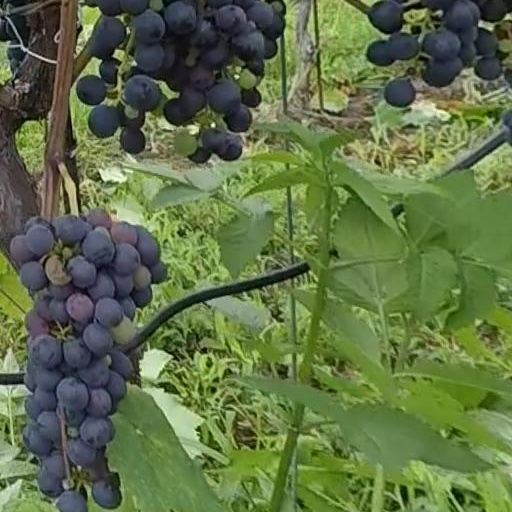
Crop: grape